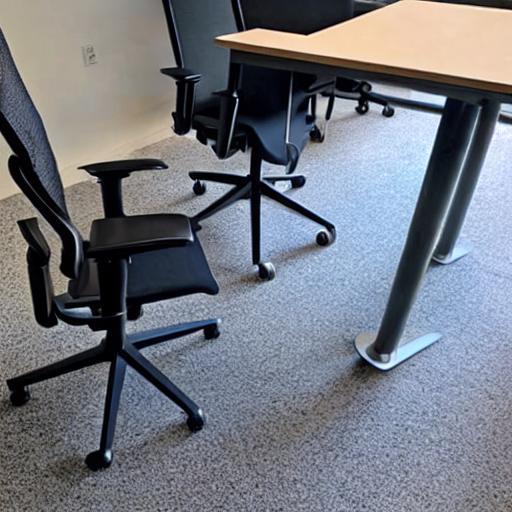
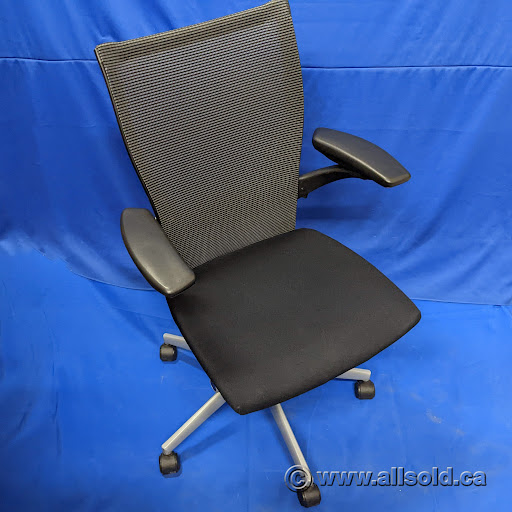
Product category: items_chair
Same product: no